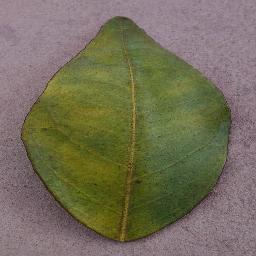
Label: Orange___Haunglongbing_(Citrus_greening)